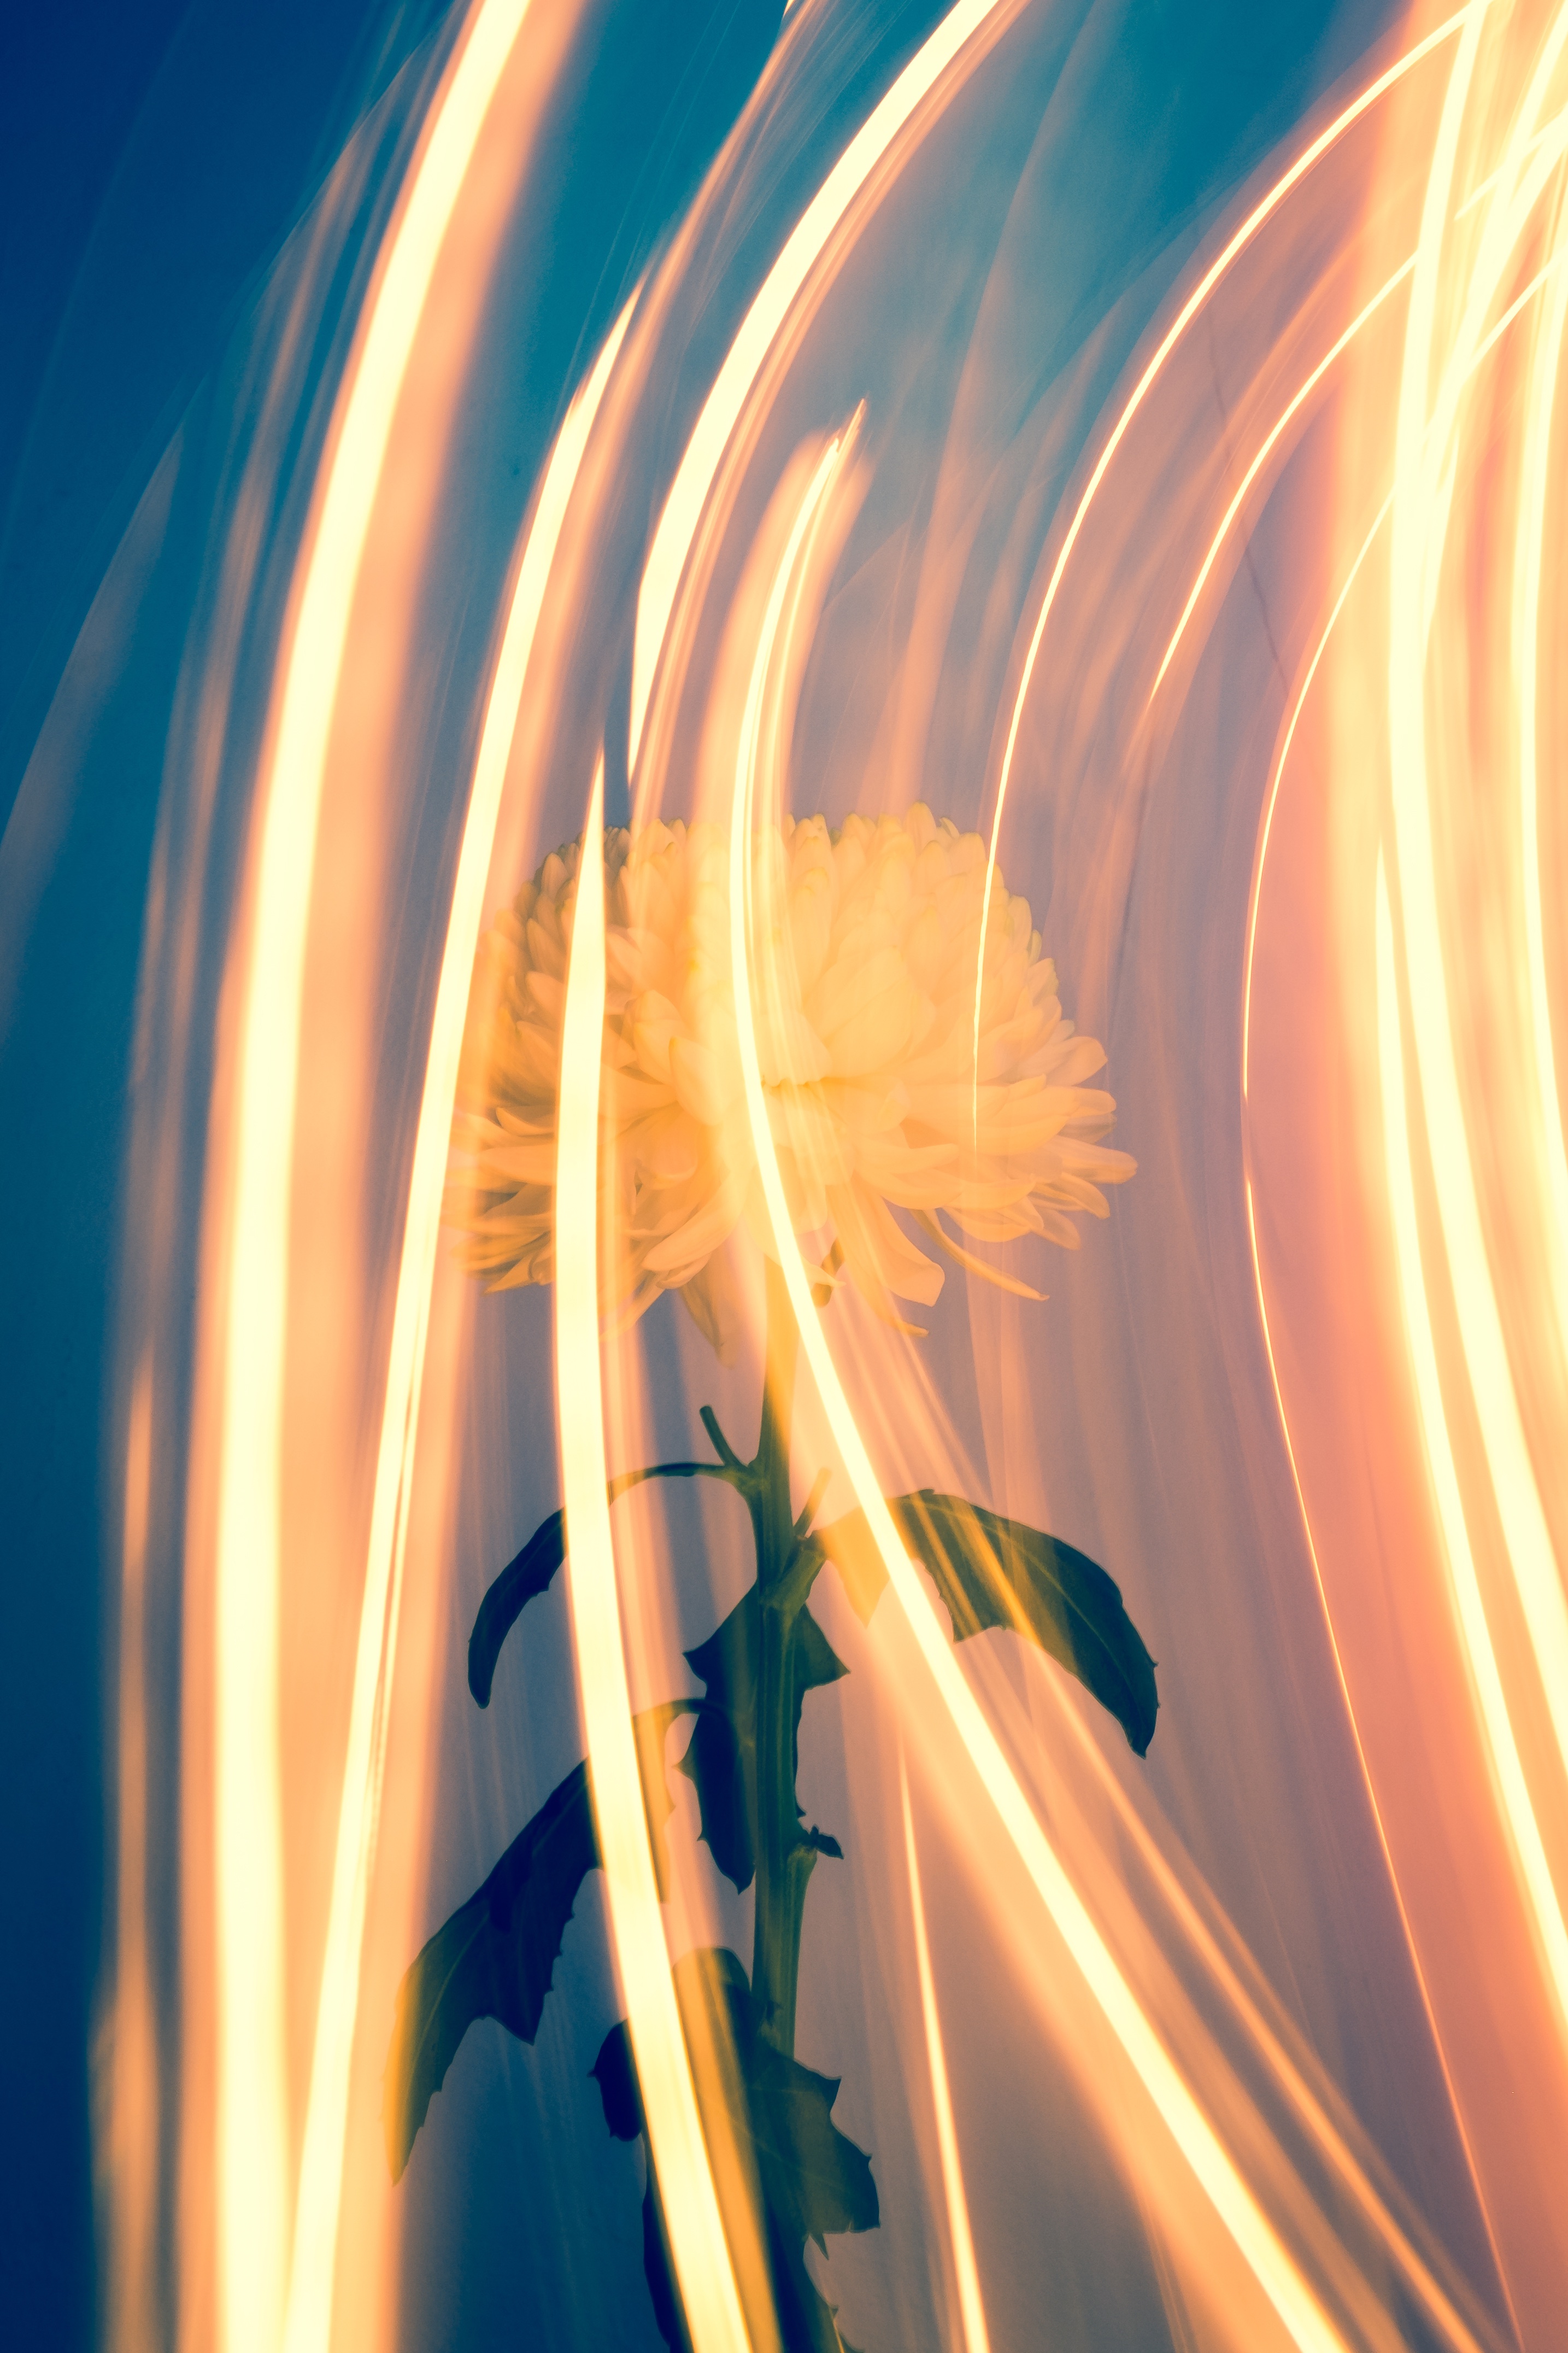
light, night, sunlight, line, reflection, color, flame, blue, lighting, circle, shape, macro photography, atmosphere of earth